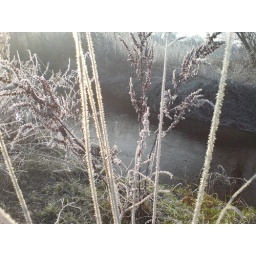
Frosty plants by river